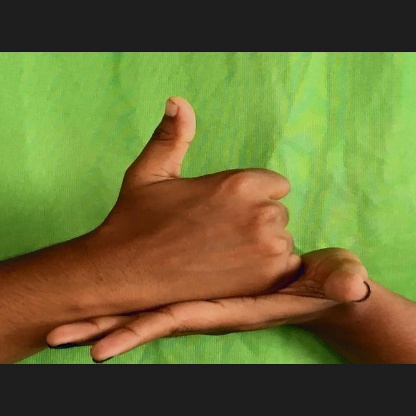
Mudra: Kartariswastika